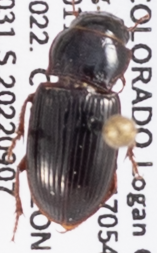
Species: Cratacanthus dubius
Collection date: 2022-09-07
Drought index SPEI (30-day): -2.09
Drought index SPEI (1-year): -2.09
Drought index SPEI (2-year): -1.69